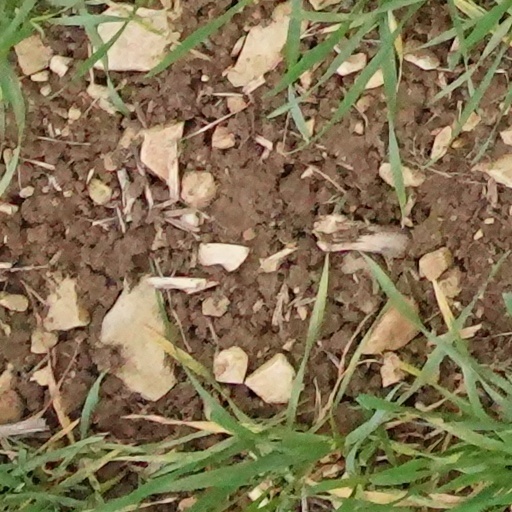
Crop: wheat